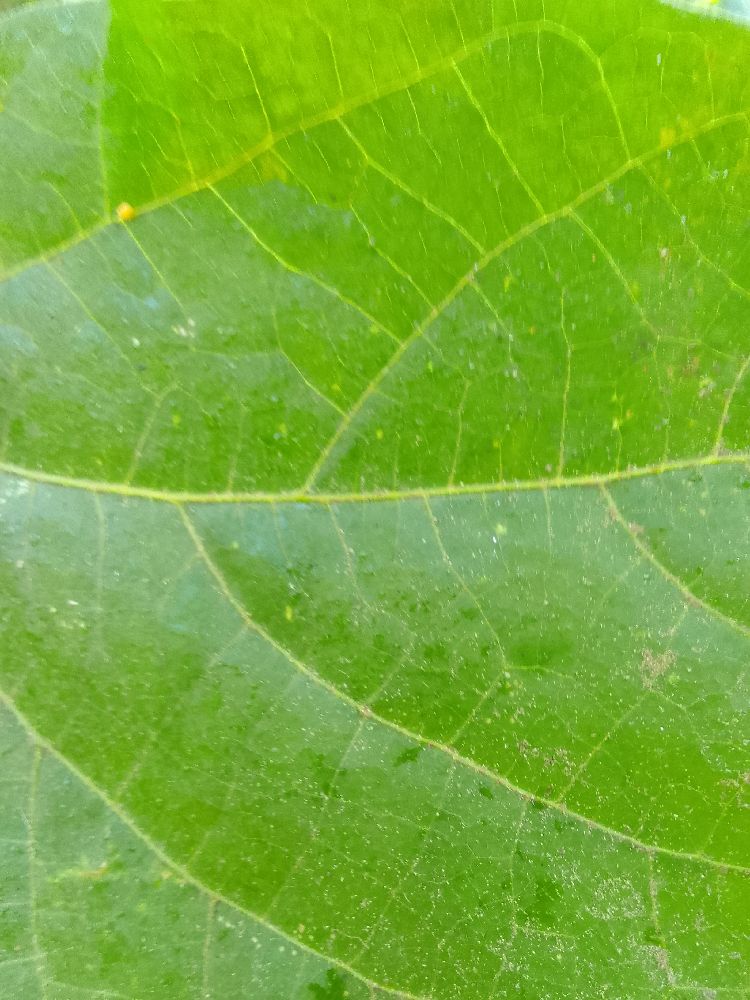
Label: healthy